Jon Leirfall

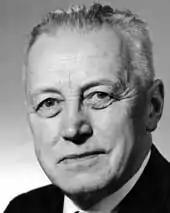
Jon Leirfall.

Jon Leirfall (7 October 1899 – 12 June 1998) was a Norwegian politician for the Centre Party.